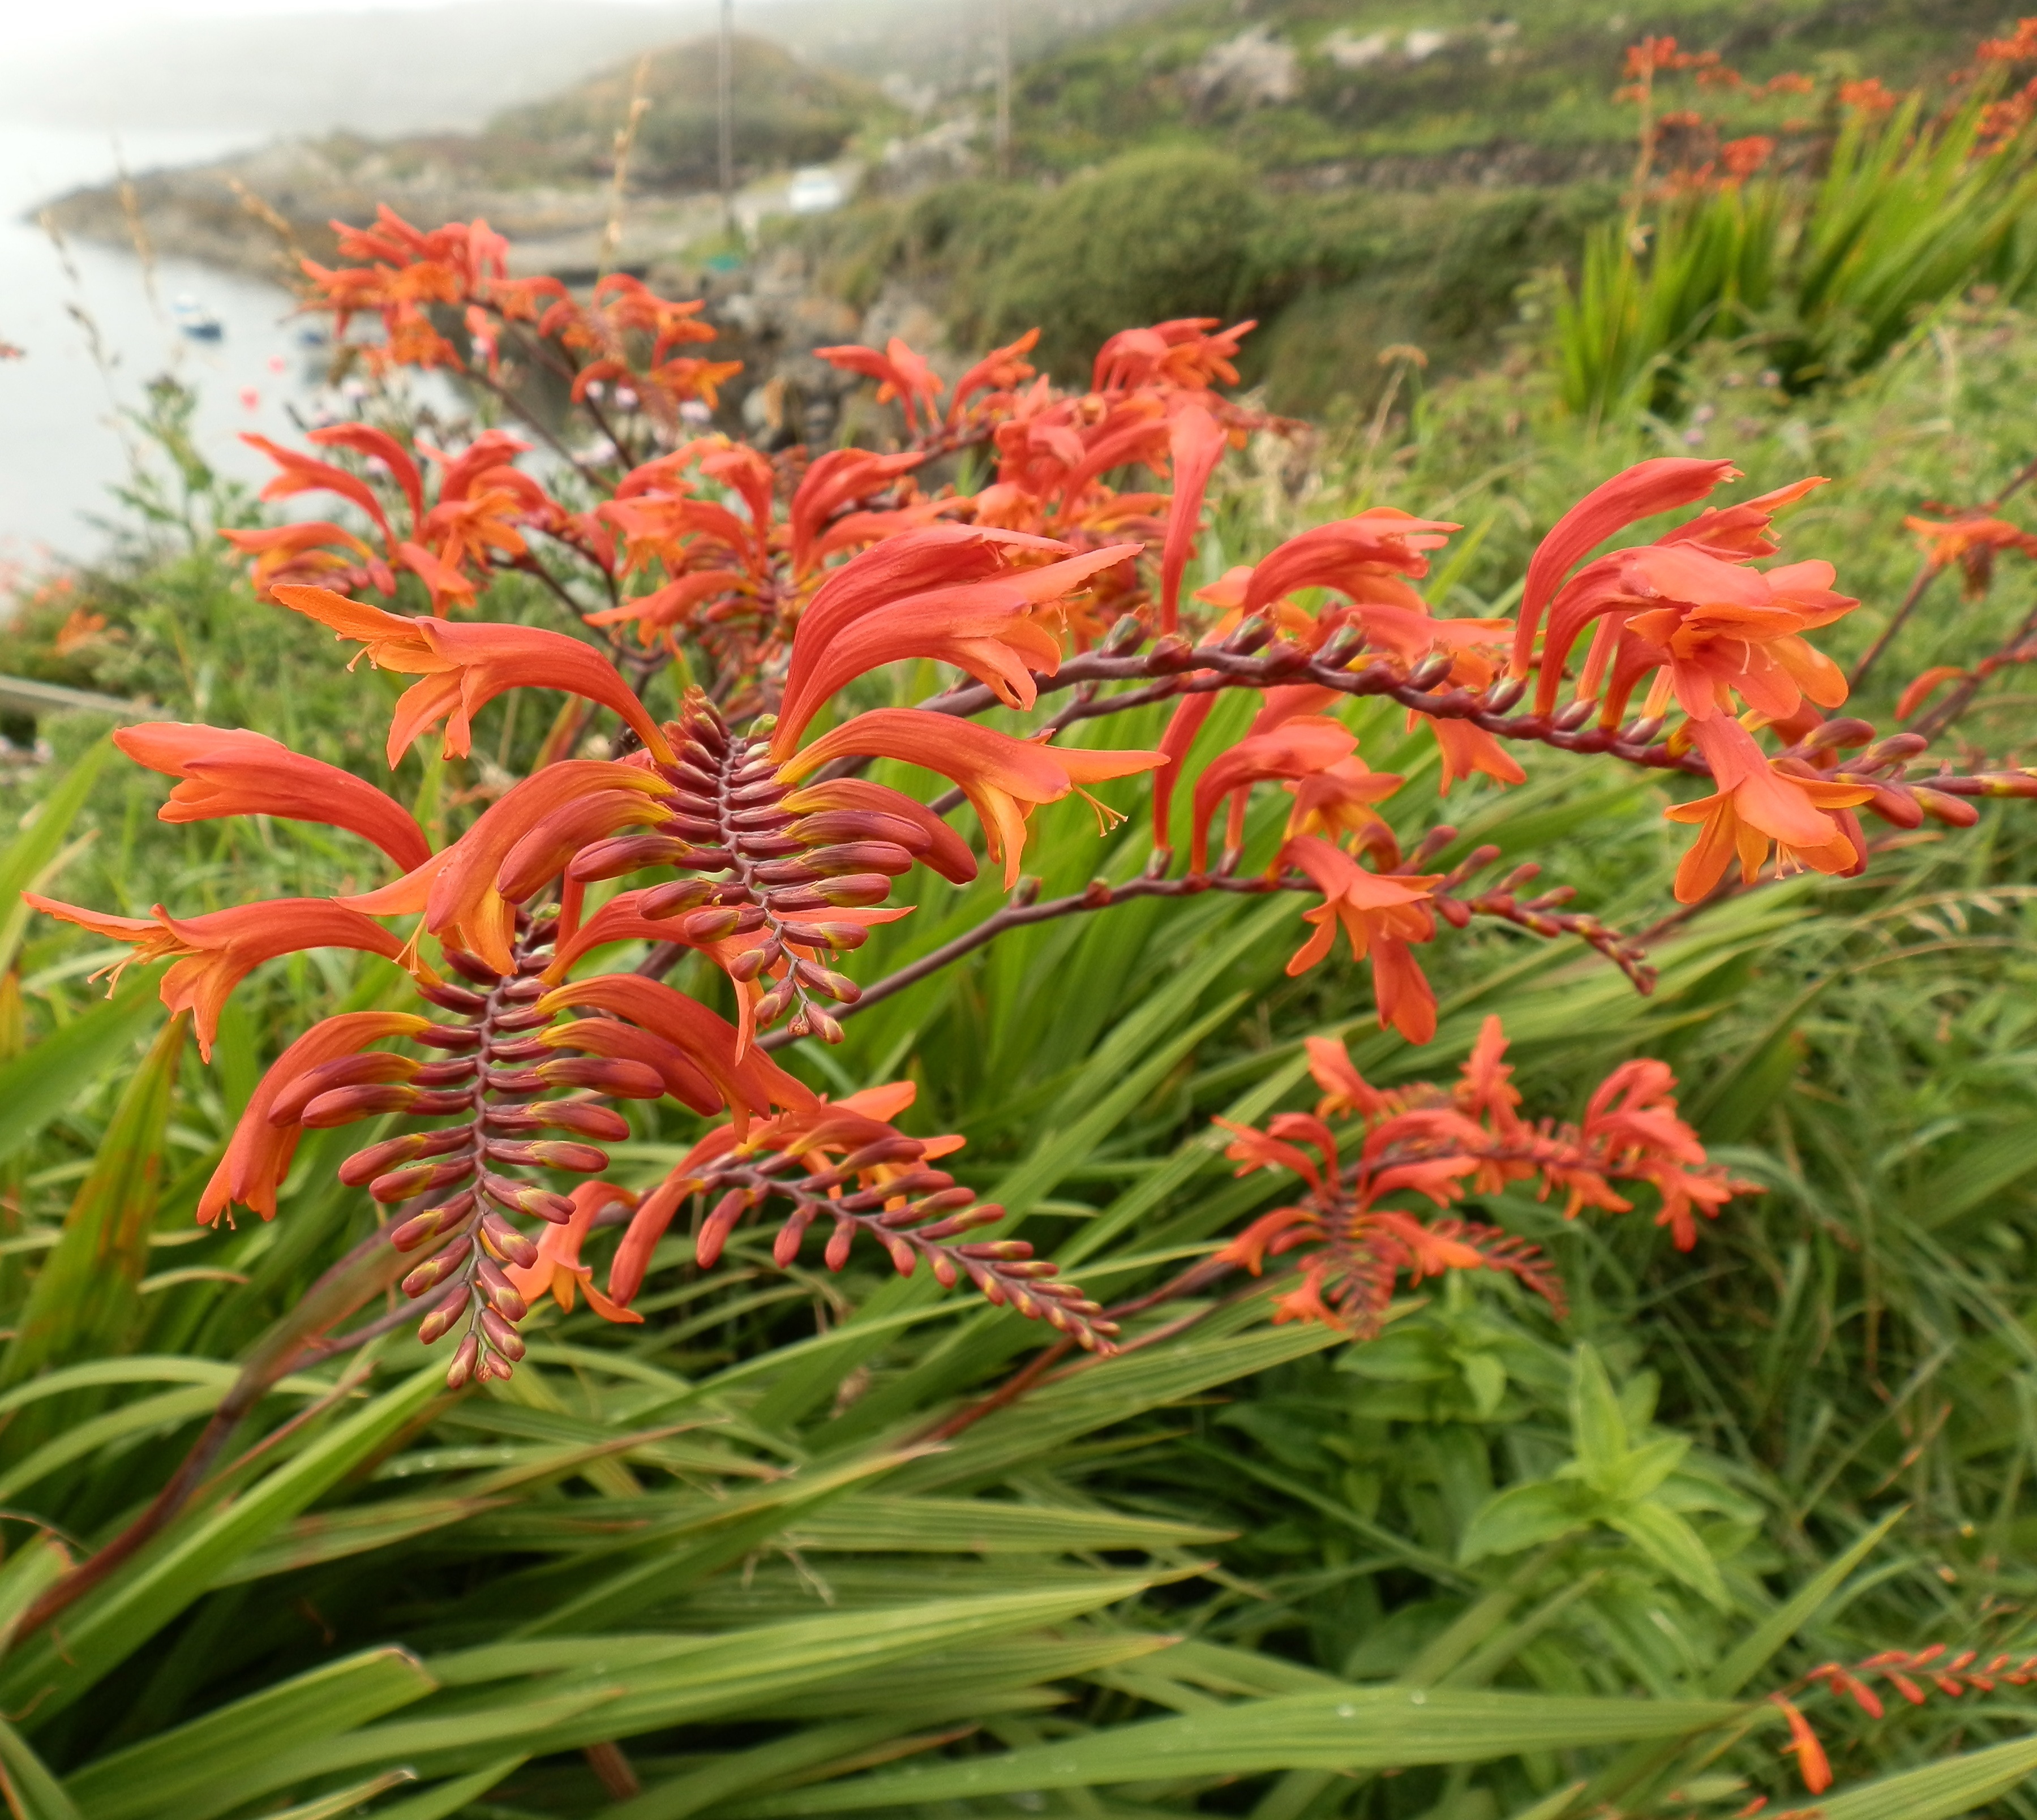
landscape, nature, plant, leaf, flower, spring, botany, flora, plants, flowers, red flower, shrub, daylily, flowering plant, crocosmia, torch lily, crocosmia crocosmiiflora, grass family, land plant, canna family, castilleja